Klagt, Kinder, klagt es aller Welt, BWV 244a

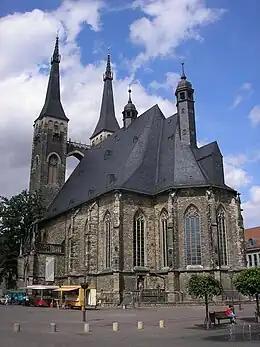
St. Jakob, Köthen

, also known as, BWV 1143, BWV244a, is a cantata by Johann Sebastian Bach. He composed it in 1729 for the funeral of Leopold, Prince of Anhalt-Köthen. The music is lost, but the libretto survives. As Bach is known to have used musical material which also appeared in two surviving works, one being the "St Matthew Passion", it has been possible to make reconstructions.